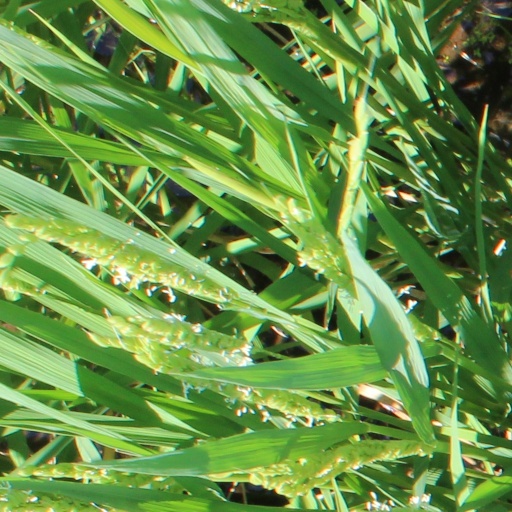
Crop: rice